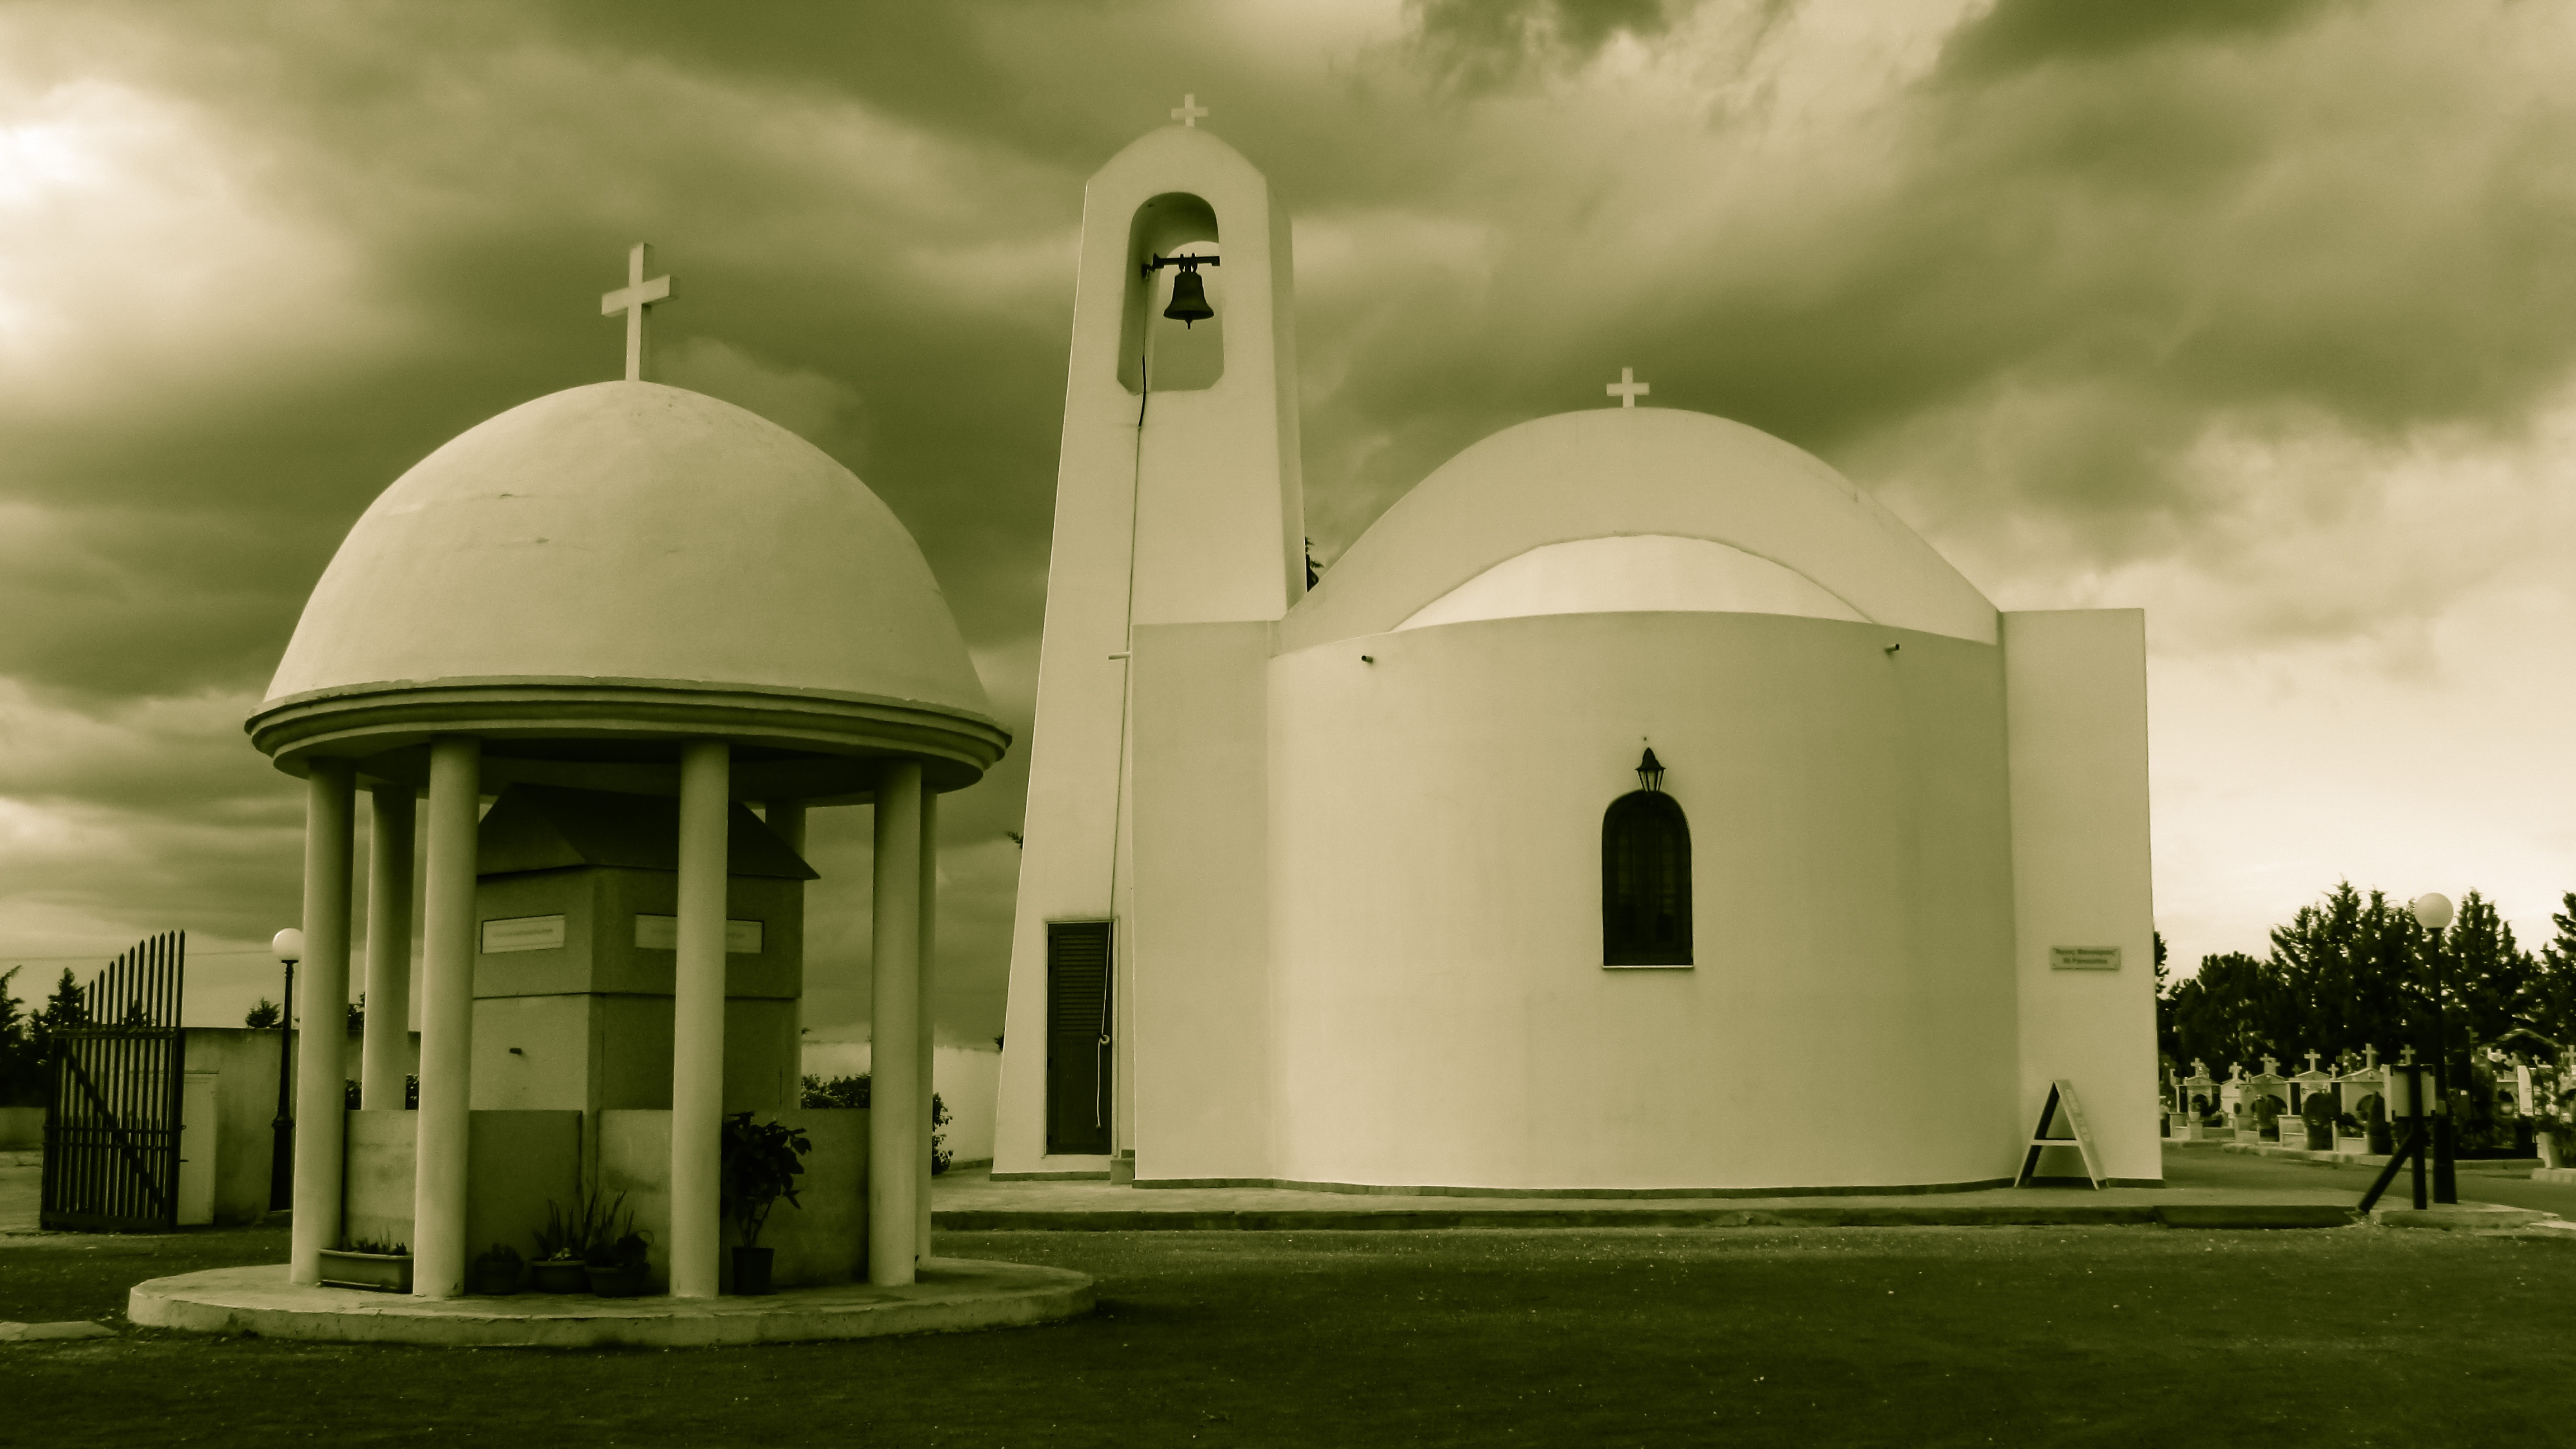
architecture, house, building, religion, church, chapel, place of worship, observatory, monastery, mosque, christianity, orthodox, cyprus, dherynia, ayios fanourios, spanish missions in california